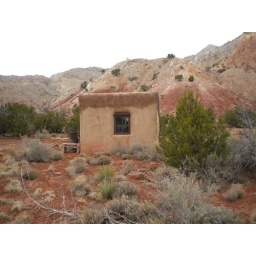
West window view. My little shed. Cell phone worked right in front of it.